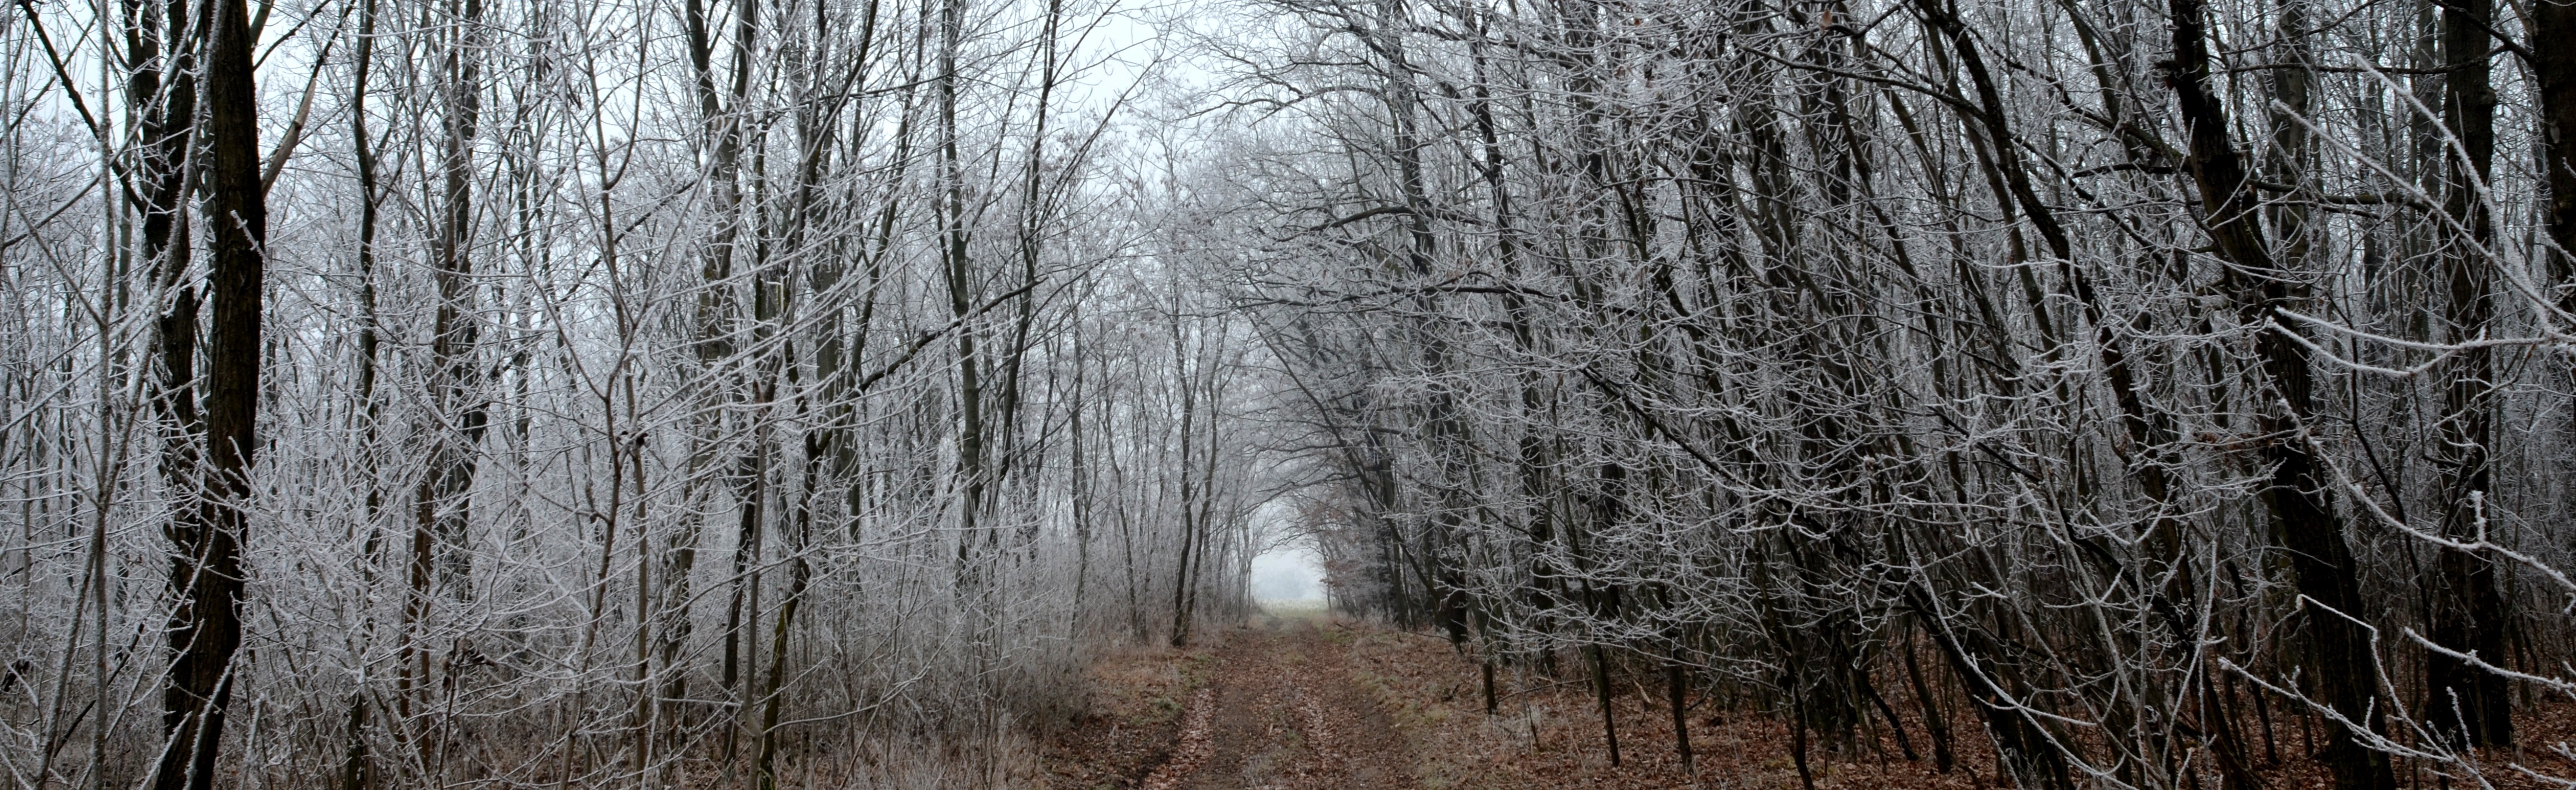
tree, nature, forest, branch, snow, cold, winter, plant, wood, road, frost, trunk, alone, ice, mystic, weather, silence, season, trees, privacy, woodland, habitat, ecosystem, rime, bough, freezing, forest road, natural environment, atmospheric phenomenon, woody plant, land plant